René Pottier

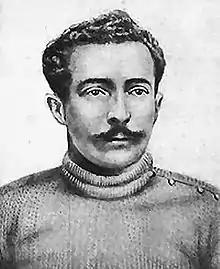

René Pottier (5 June 1879 – 25 January 1907) was a French racing cyclist.